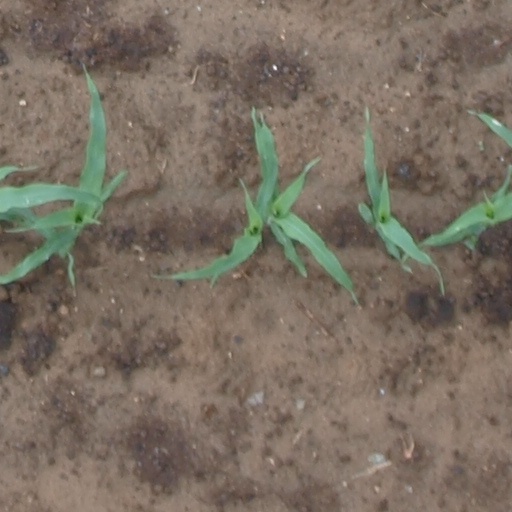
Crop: maize; corn